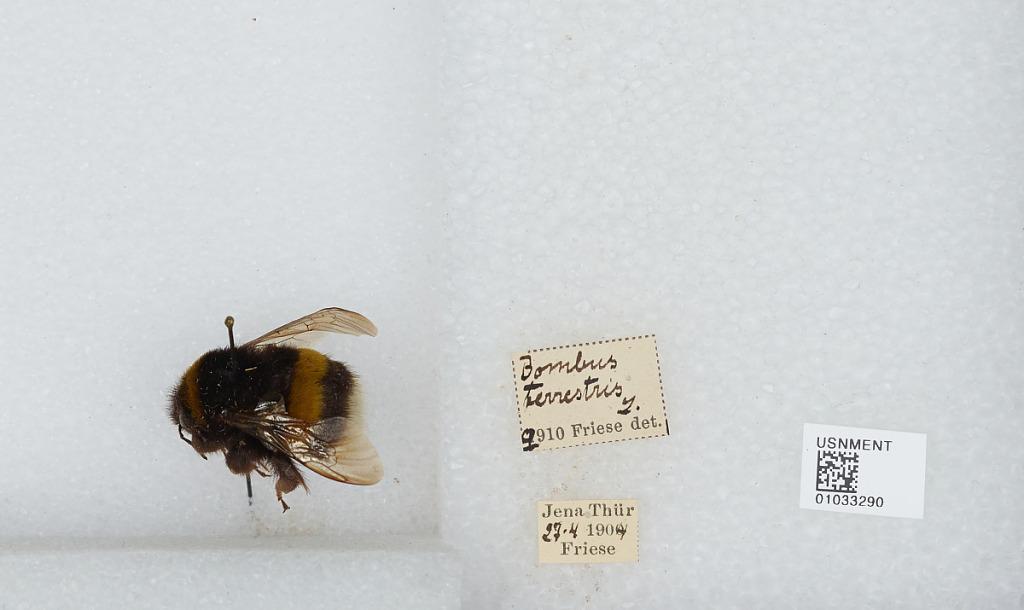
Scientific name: Bombus (Bombus) terrestris (Linnaeus)
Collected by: Friese
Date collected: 1904-4-27
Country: Germany
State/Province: Thuringia
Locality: Jena
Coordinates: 50.9287, 11.5882
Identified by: Friese